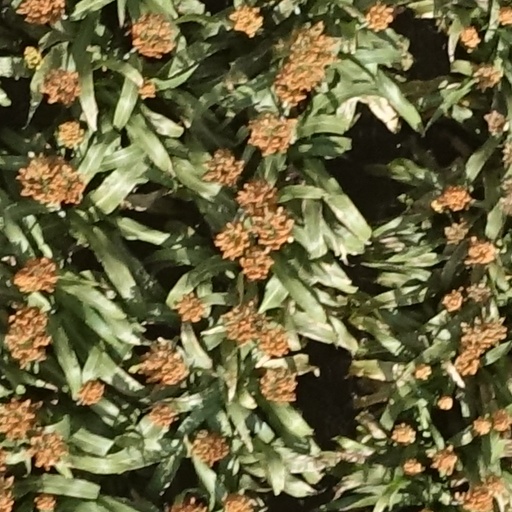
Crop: sorghum